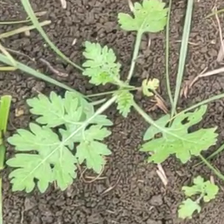
Weed species: Gajar_gavat_(Parthenium hysterophorus)